Moula Ali

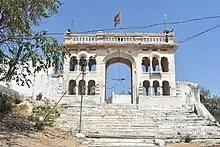
Moula-Ali dargah

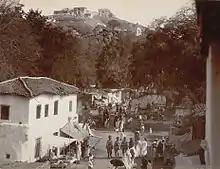
View of bazaar with Maula Ali Hill in the background., circa 1902

Iron Age burial sites have been discovered in Moula-Ali. The earliest excavations were carried out in 1935 by the then-Department of Archaeology of the Nizam's Dominion. During the Nizam era, Moula-Ali was a very prominent area, with places like the Hyderabad Race Club located here. Later in 1886 it was shifted to Malakpet. This shift was carried out for the convenience of H.H. Nawab Mir Mahboob Ali Khan, the VI Nizam (seen in the picture on left with Moula Ali Kaman in the background).